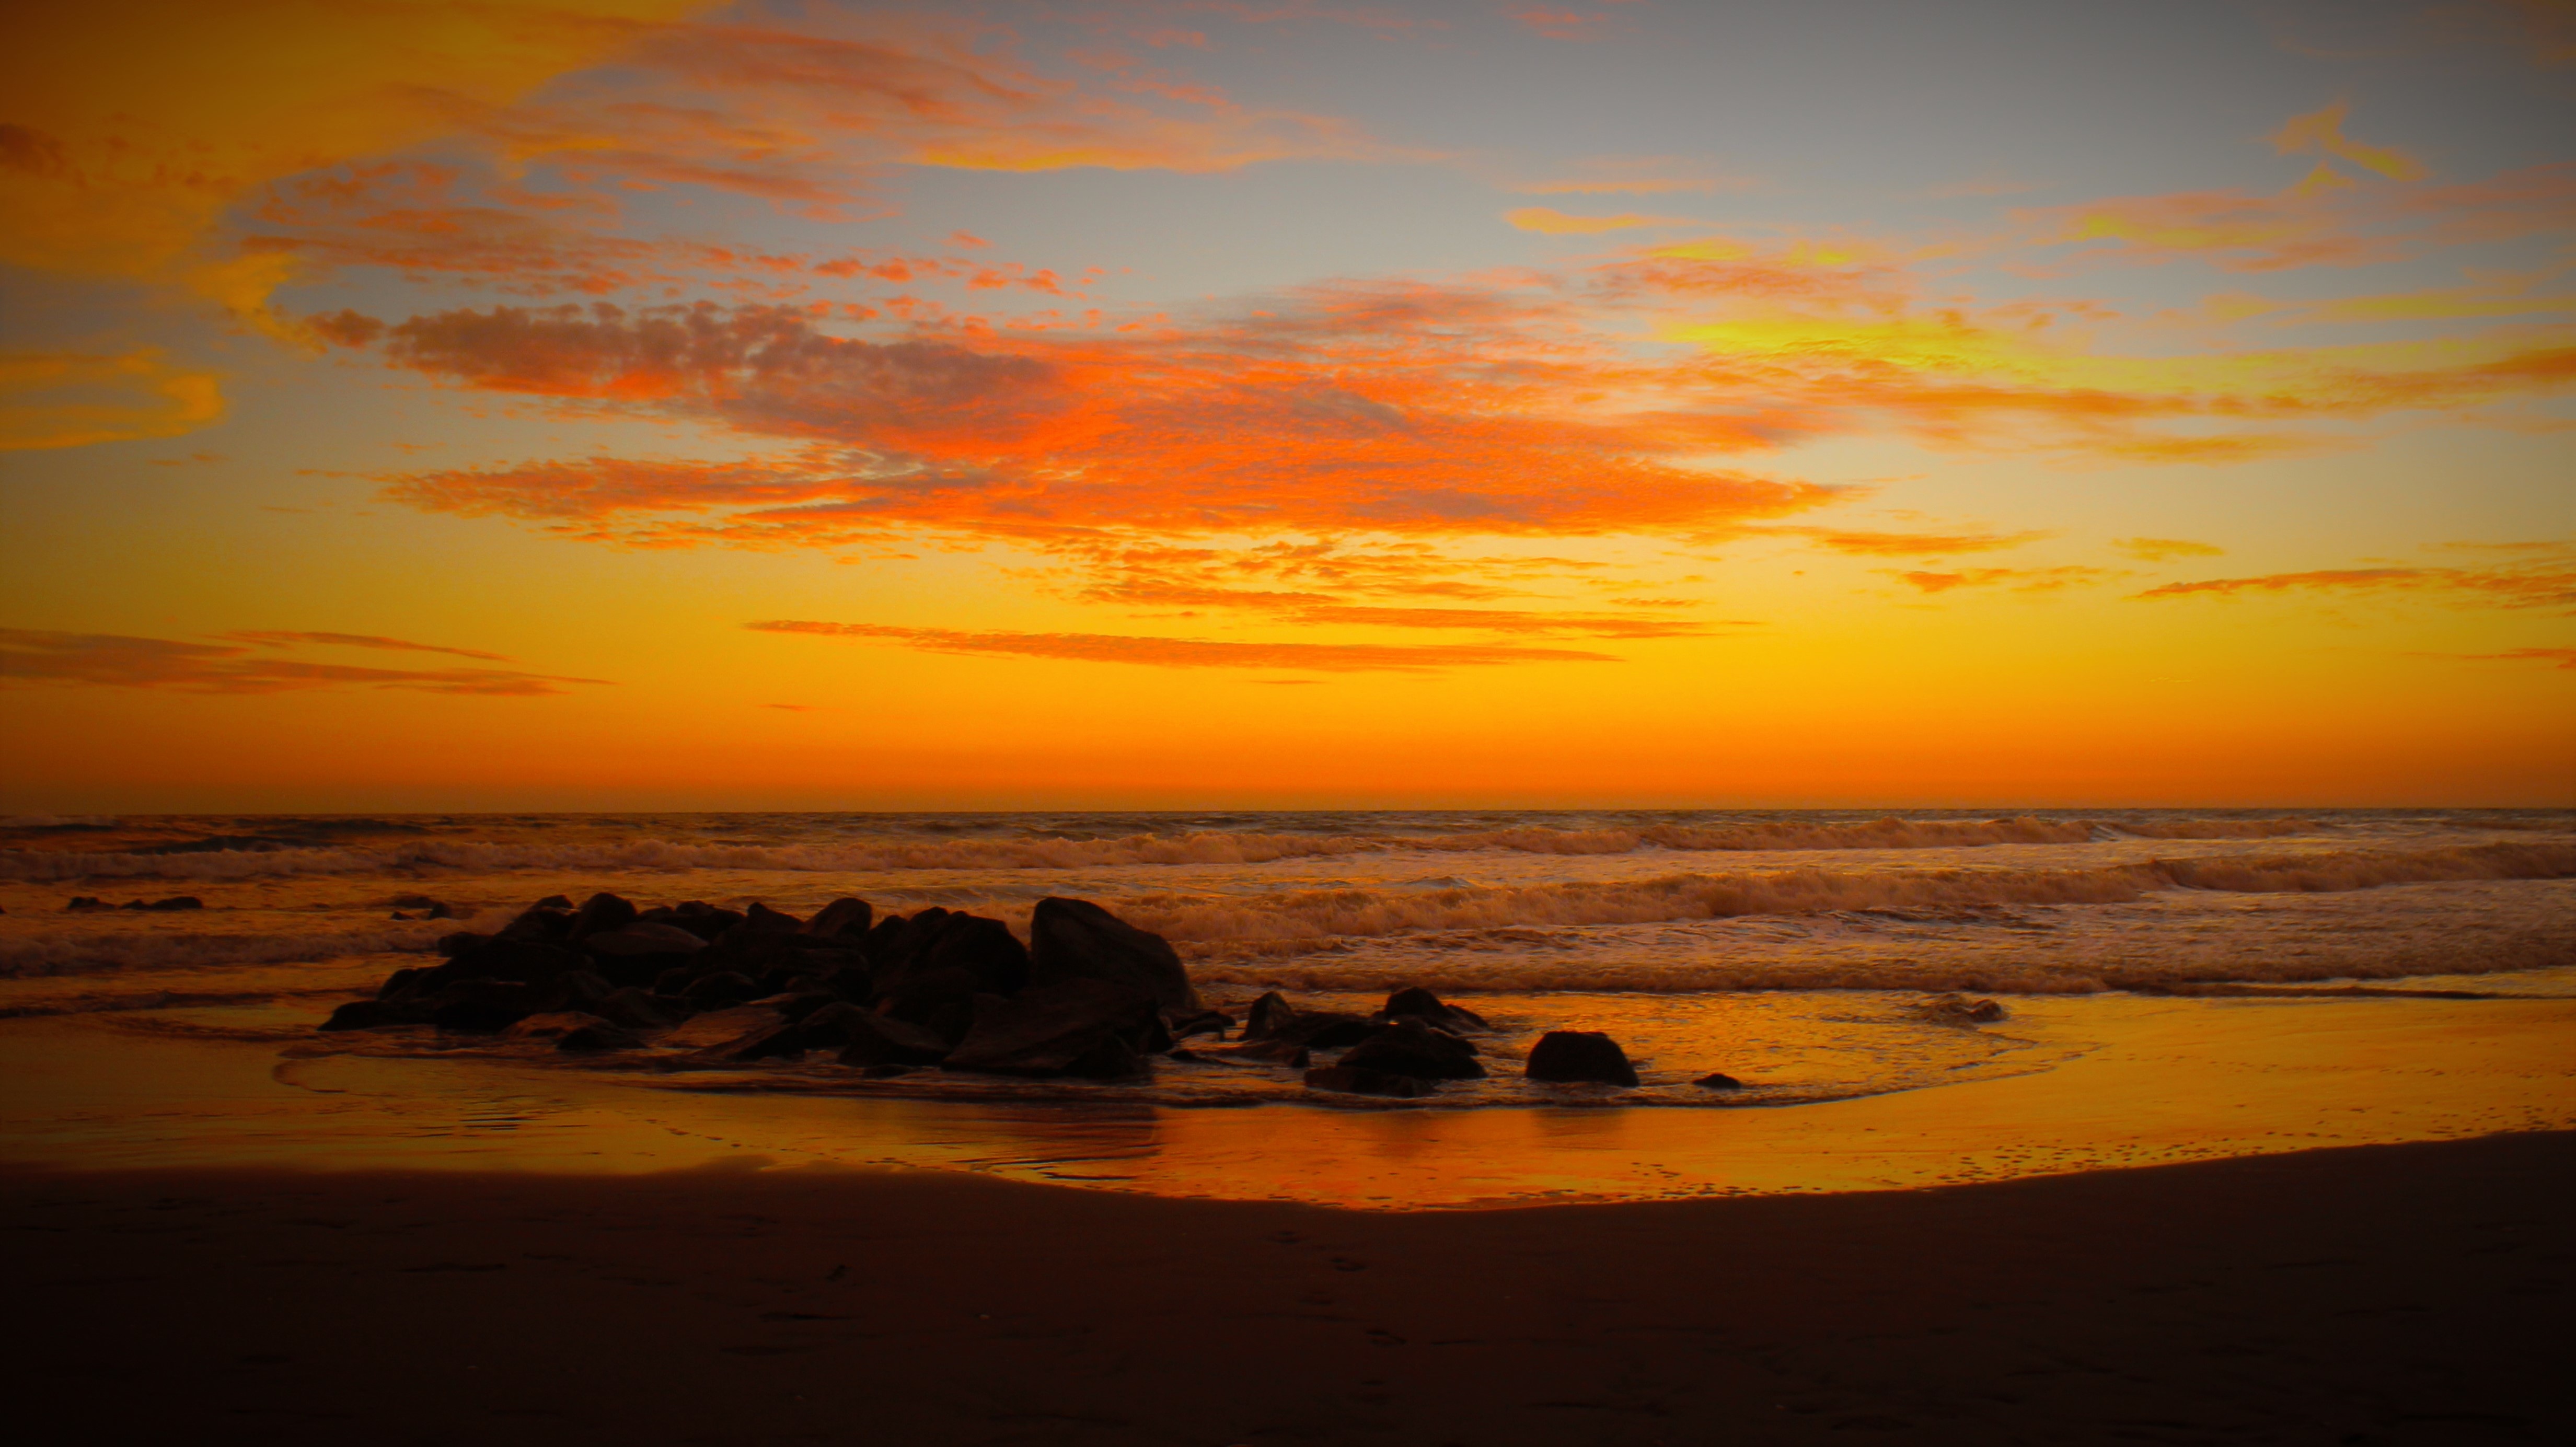
beach, sea, coast, sand, ocean, horizon, cloud, sun, sunrise, sunset, morning, shore, wave, dawn, dusk, evening, reflection, bay, afterglow, wind wave